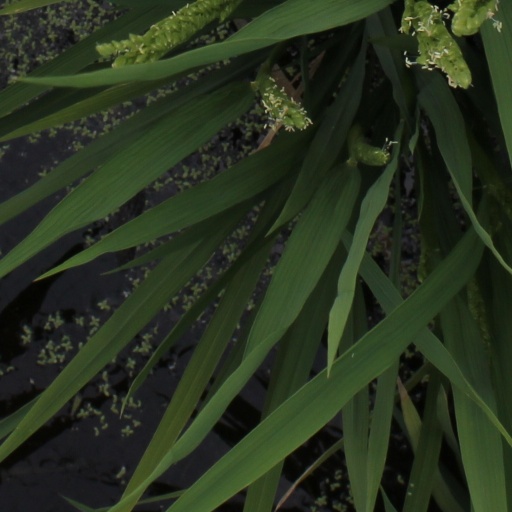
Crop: rice